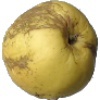
Label: golden_apple